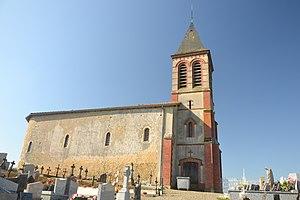
église de Saint-Lanne
Saint-Lanne est une commune française située dans le département des Hautes-Pyrénées, en région Occitanie.